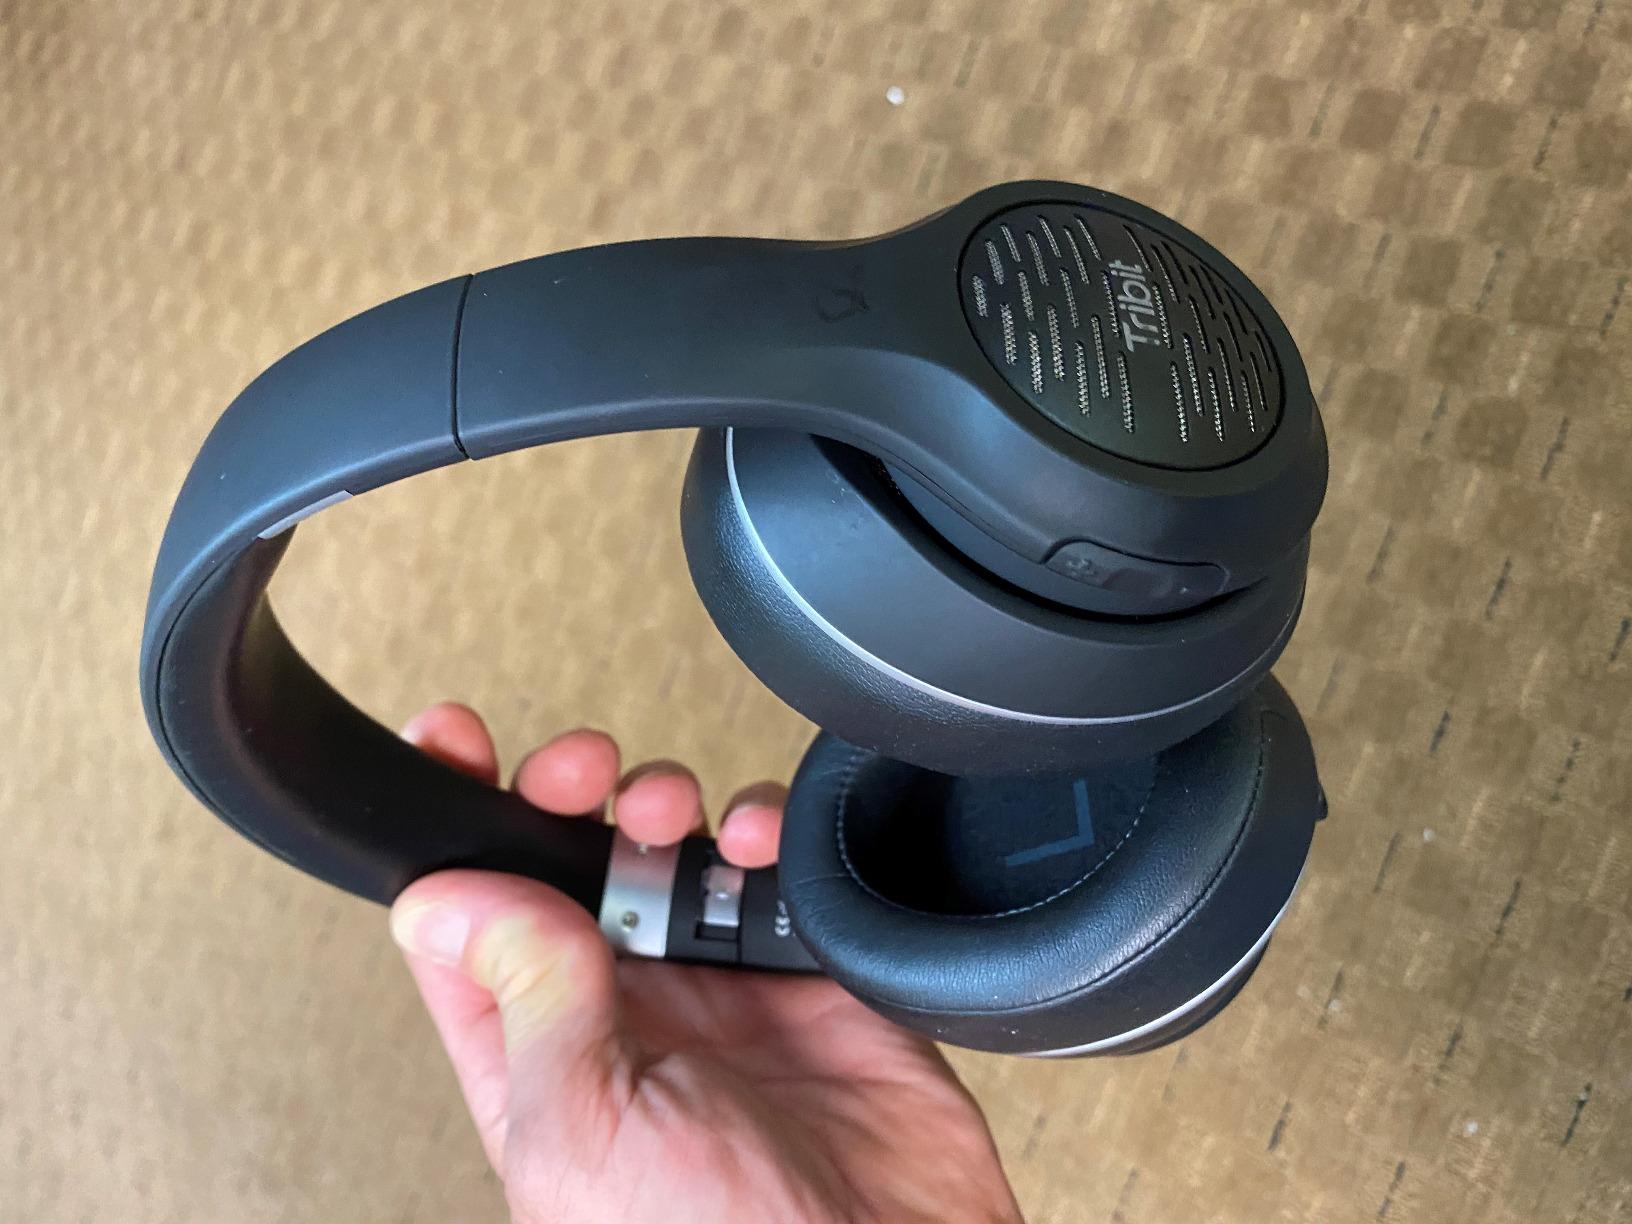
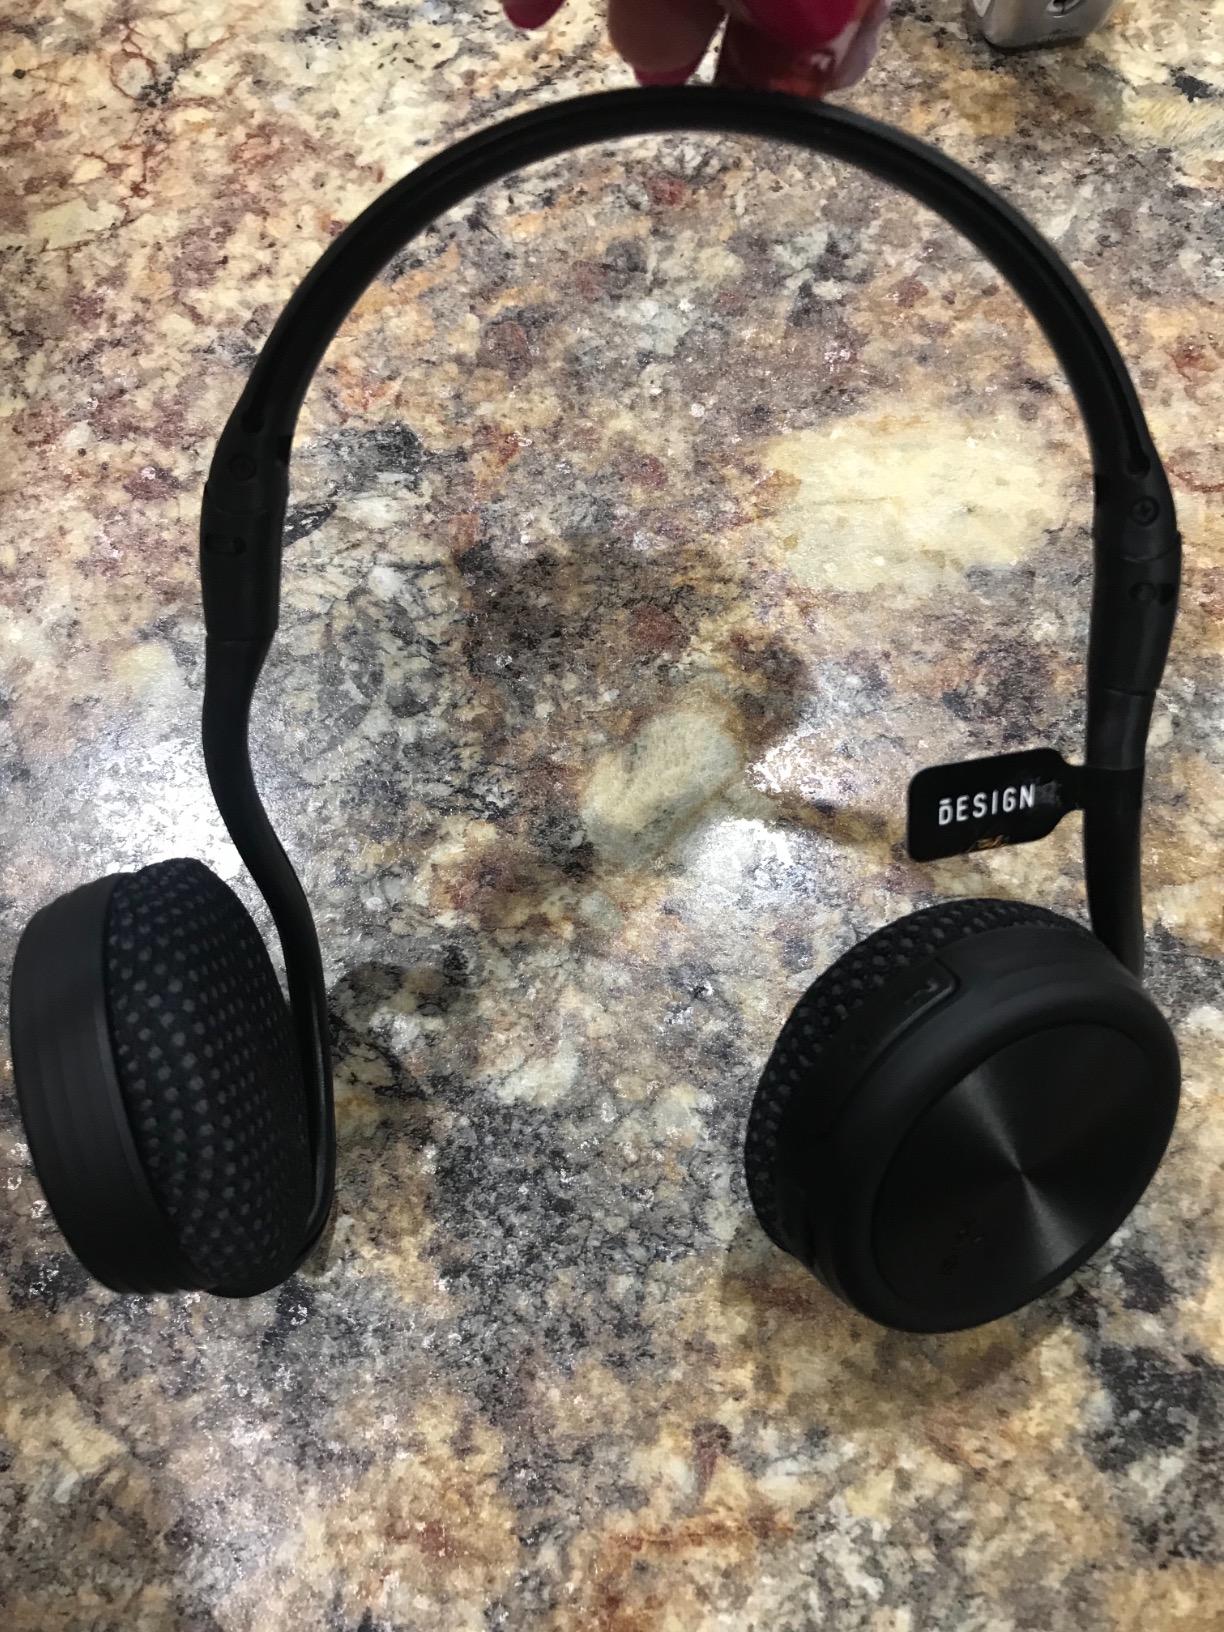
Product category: headphones
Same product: no